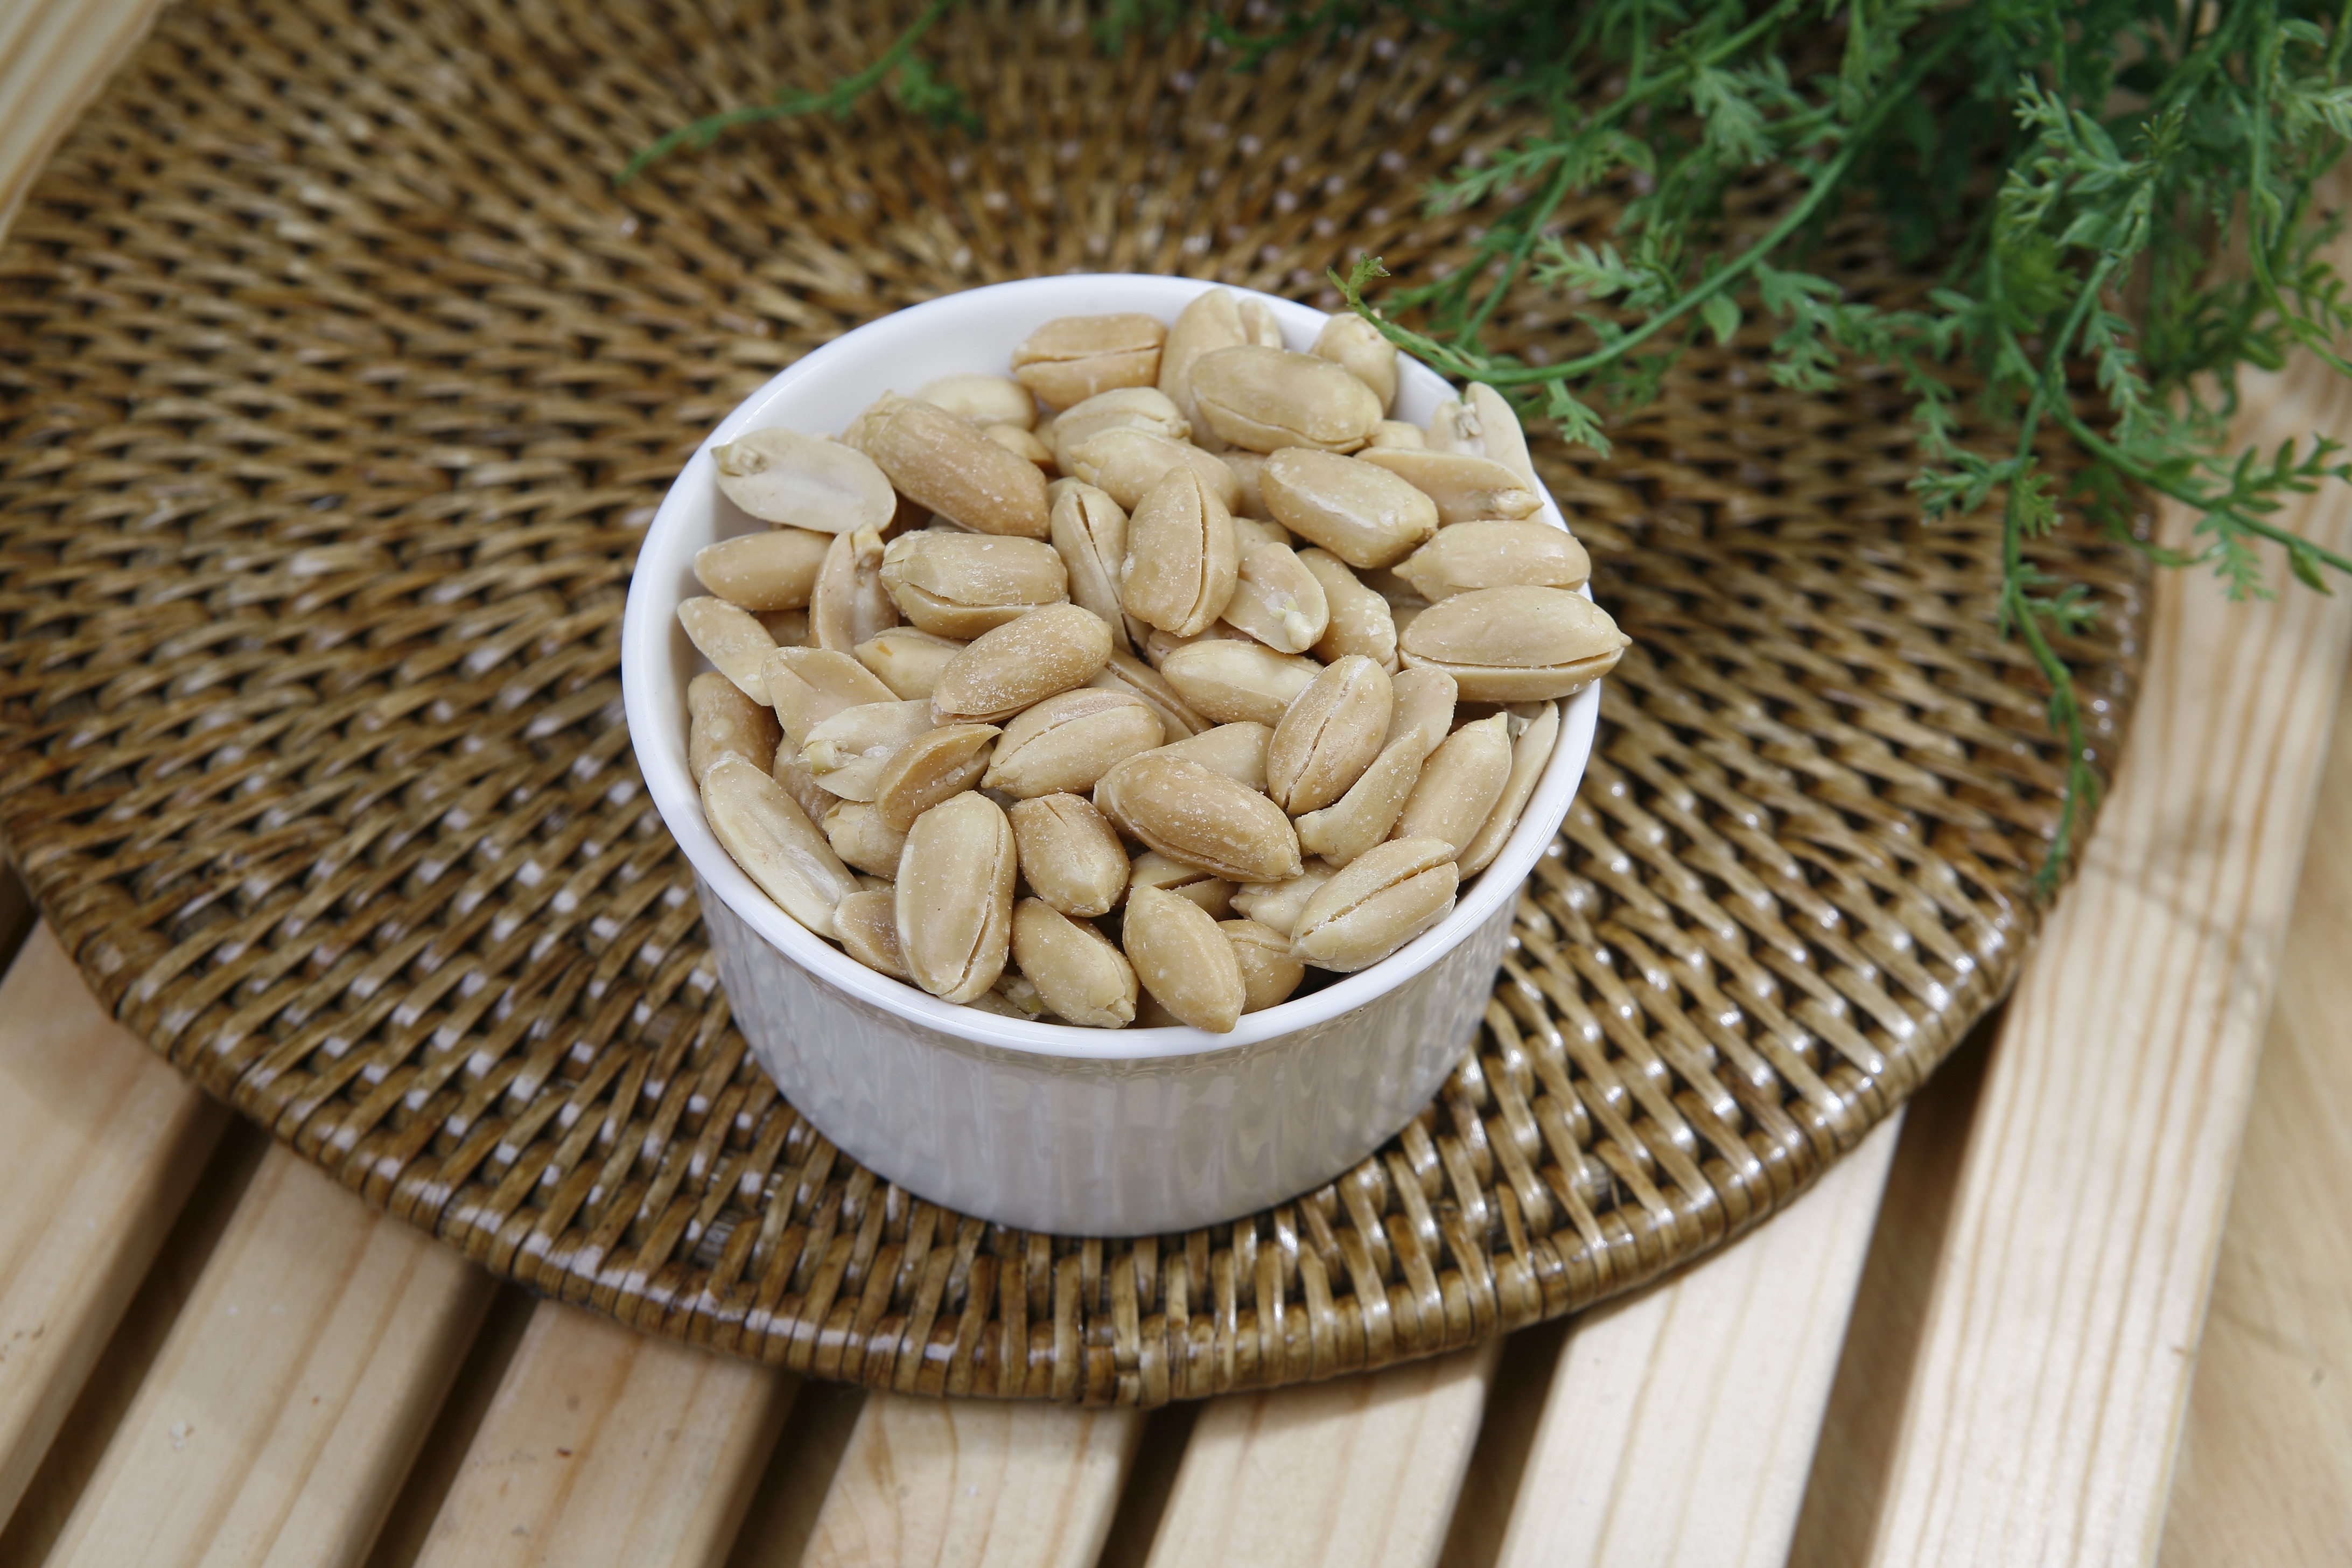
plant, fruit, dish, food, produce, crop, cuisine, vegetarian food, peanut, flowering plant, grass family, land plant, nuts seeds, seasoned peanuts